Eric Sievers

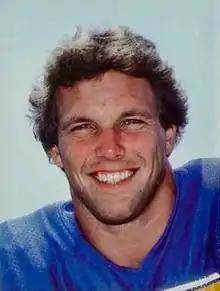
Sievers with the San Diego Chargers 1982

Eric Scott Sievers (November 9, 1957 – April 10, 2024) was an American professional football player who was a tight end for 10 seasons in the National Football League (NFL), primarily with the San Diego Chargers. He played college football for the Maryland Terrapins before being selected by the Chargers in the fourth round of the 1981 NFL draft. Sievers was named to the NFL All-Rookie team in 1981. He played in the NFL from 1981 to 1990 for the Chargers, Los Angeles Rams and New England Patriots.